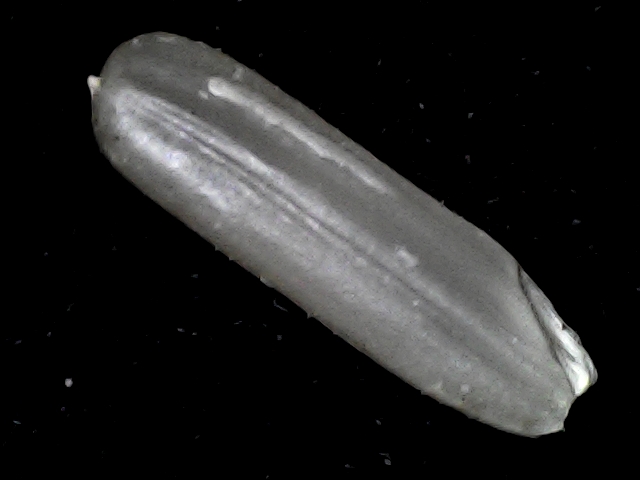
Rice variety: BD87